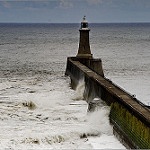
Label: sea